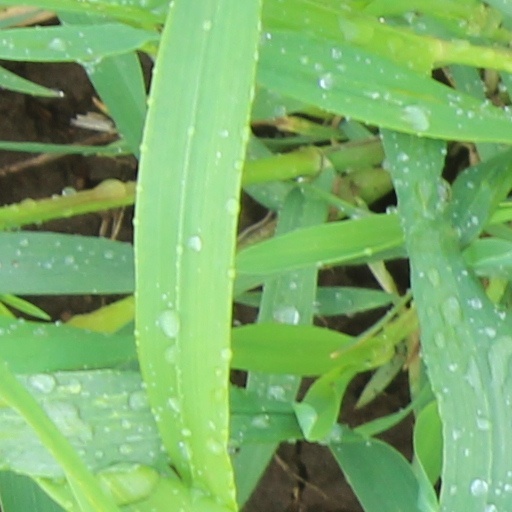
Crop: wheat